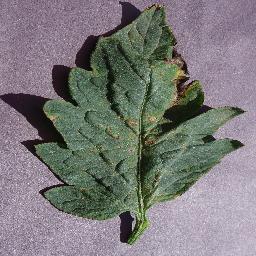
Label: Tomato___Target_Spot